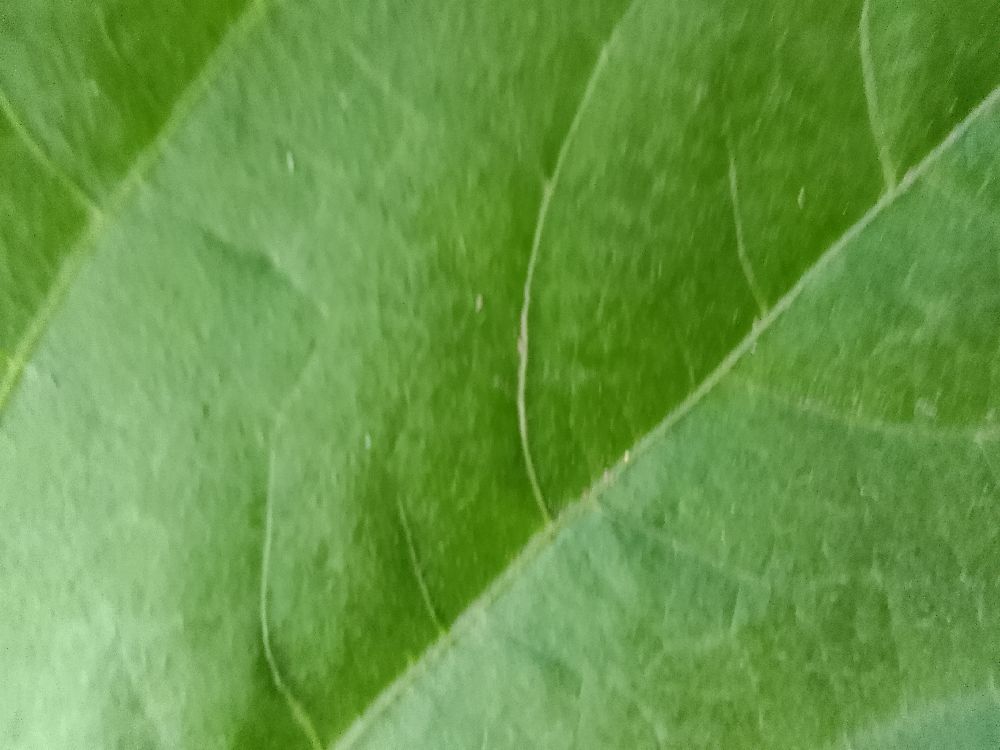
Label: healthy